Yale Lary

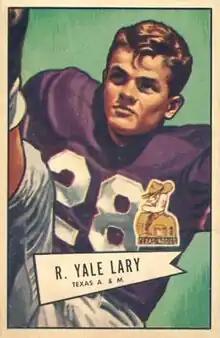
Lary on a 1952 Bowman football card

Robert Yale Lary Sr. (November 24, 1930 – May 11, 2017) was an American professional football player, businessman, and politician. He played for 11 seasons as a safety, punter and return specialist for the Detroit Lions of the National Football League (NFL). He was inducted into the Pro Football Hall of Fame in 1979 and was also selected for the NFL 1950s All-Decade Team.